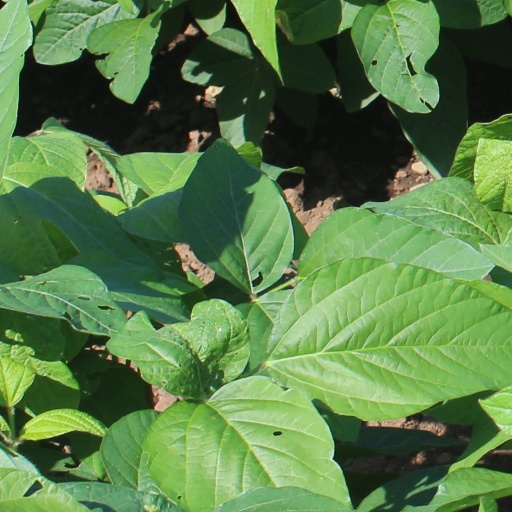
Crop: soybean